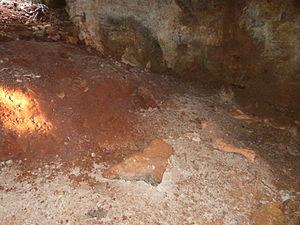
Phosphatière du Cloup d'Aural (Inscrit) This building is indexed in the Base Mérimée, a database of architectural heritage maintained by the French Ministry of Culture,
La réserve naturelle nationale d'intérêt géologique du département du Lot est une réserve naturelle nationale située dans la région Occitanie. Classée en 2015, elle occupe une surface de 800 hectares répartis sur 59 sites d'intérêts géomorphologique, minéralogique, tectonique et paléontologique remarquables.